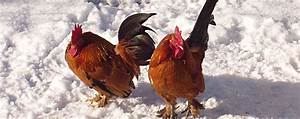
Label: chicken